Kingdom of Leinster

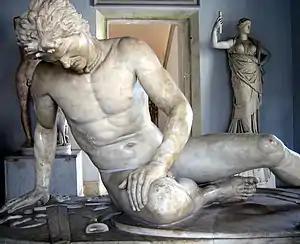
"The Dying Gaul". According to Irish tradition, the name Leinster derives from the spears carried by the Gaul mercenaries brought back by the exile Labhraidh Loingseach to secure his kingdom.

The period in which Labradh was exiled is dated to around the 3rd century BC, when the Roman–Gallic wars were then raging as the Transalpine Gauls were starting to push over the Alps into Etruria, towards the Roman Republic. Here Labhradh came across fearsome Gallic warriors known as the Gaesatae, who have been described as wielding spears and shields, rushing into battle naked. They were famous for some impressive military feats in their clashes with the Romans, such as those at the Battles of Faesulae, Telamon and Clastidium with Rome. The Gaesatae were immortalised in artistic form in the "Dying Gaul" sculpture, an ancient Roman marble held in the Capitoline Museums.